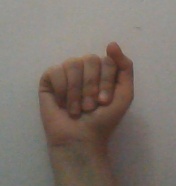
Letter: saad